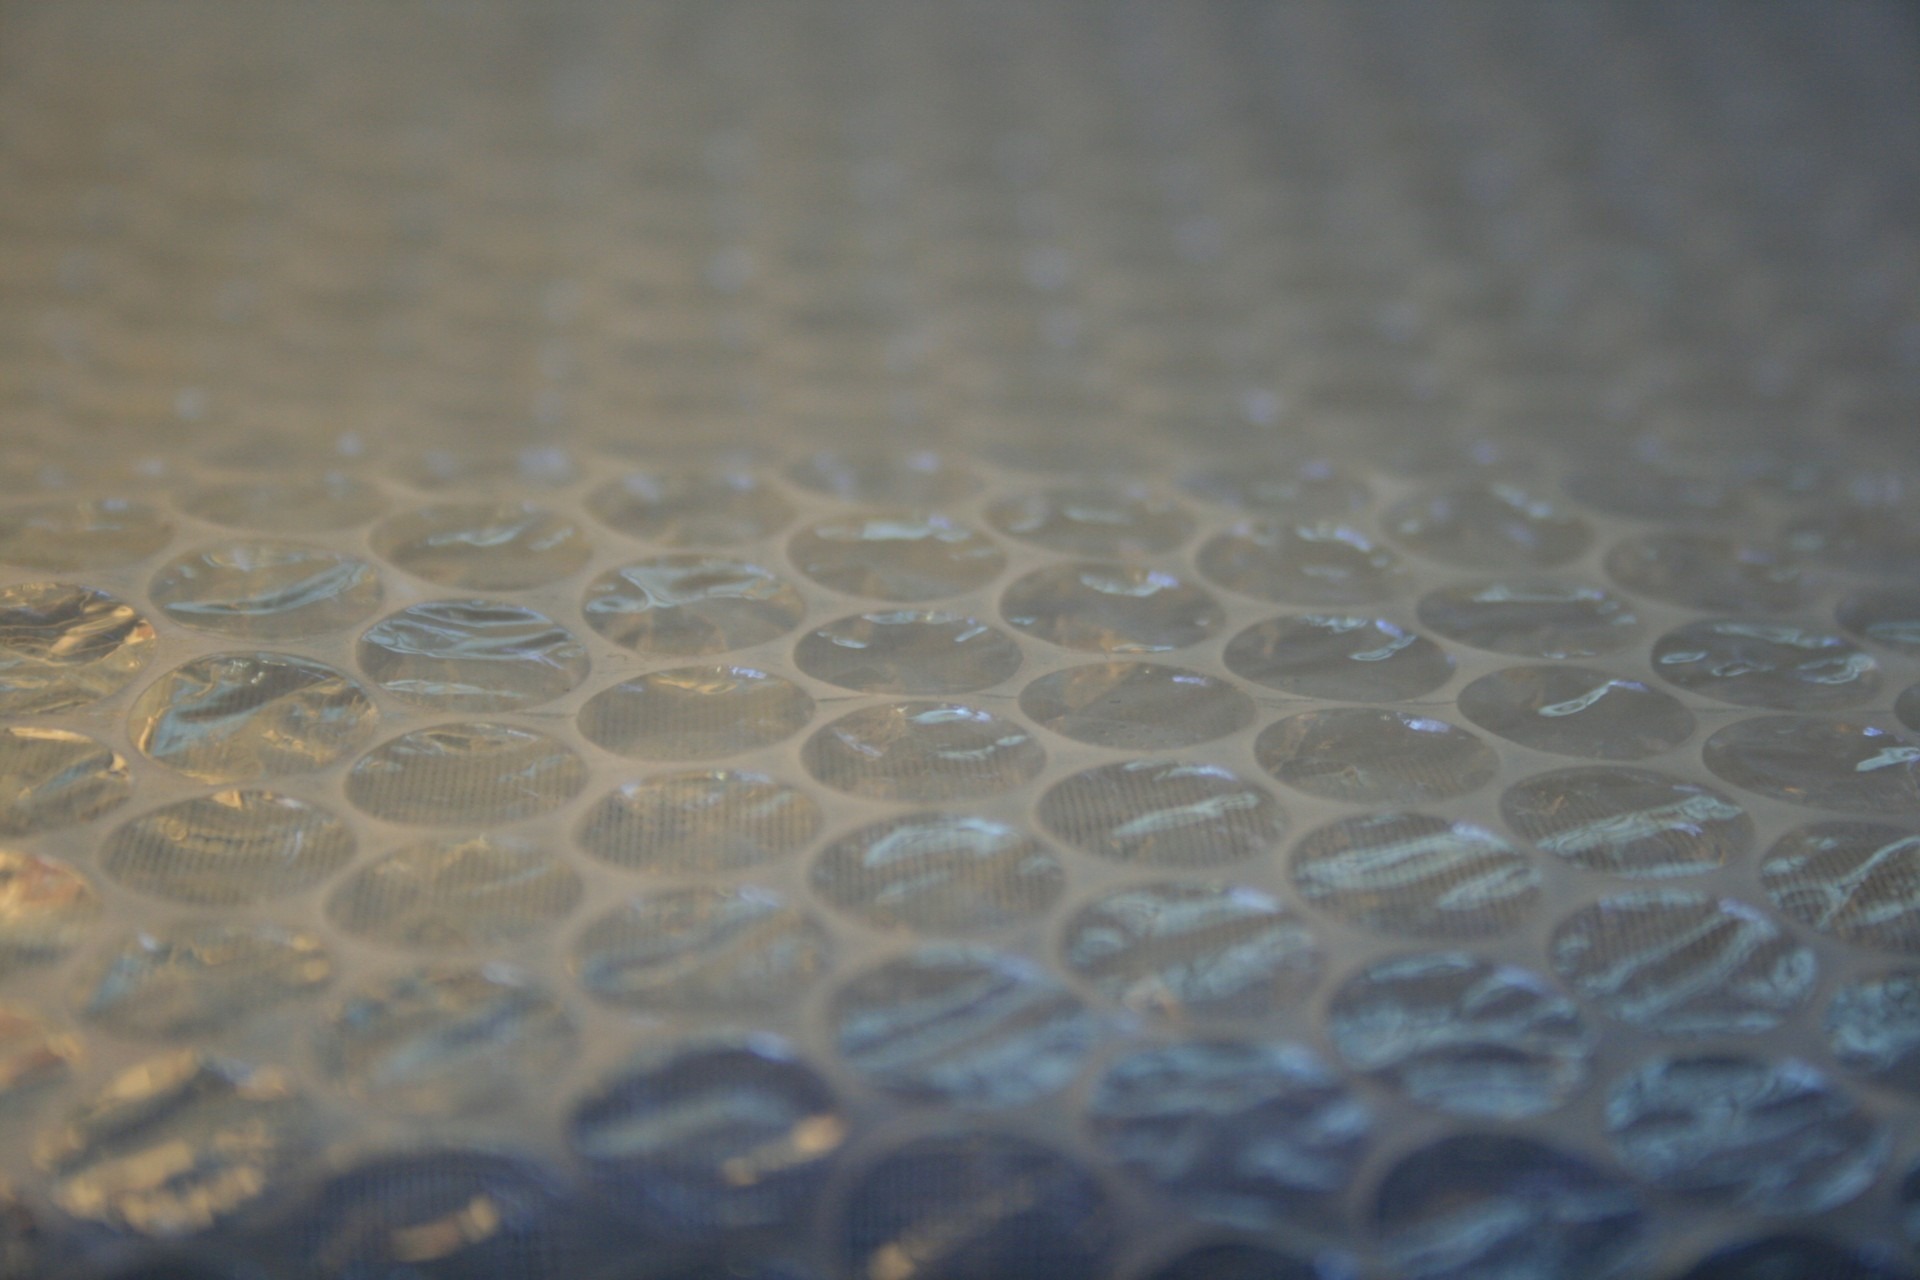
water, drop, air, texture, plastic, reflection, blue, material, bubble, circle, package, parcel, cushion, textured, close up, transparent, soft, wrapping, packaging, protection, shape, protect, fragile, delivery, wrap, packing, macro photography, insulation, bubble wrap, liquid bubble, bubblewrap